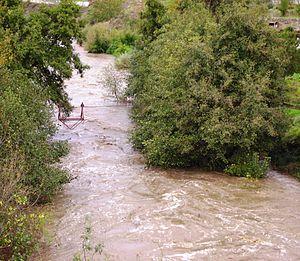
Le Boeza est un cours d’eau espagnol d'une longueur de 62 km qui coule dans la communauté autonome de Castille-et-León.